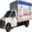
Label: truck